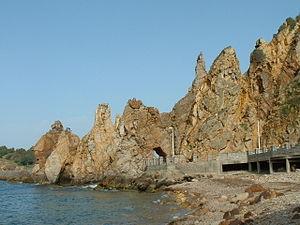
Aiguilles de Tabarka, Tunisie
Tabarka est une ville côtière du Nord-Ouest de la Tunisie située à une centaine de kilomètres de Tunis et à quelques kilomètres de la frontière algéro-tunisienne. Son nom est étymologiquement d'origine berbère et signifierait « pays des bruyères » ou peut-être du gênois Tua barca.